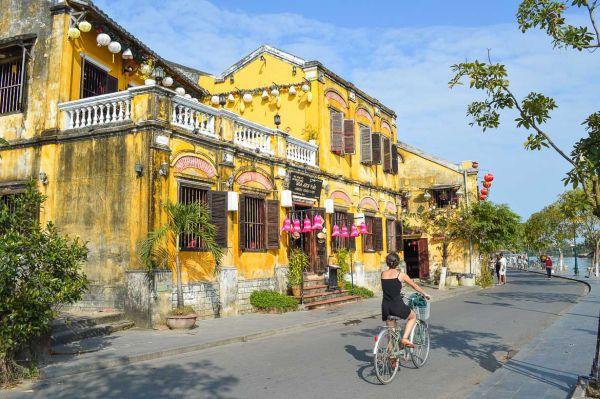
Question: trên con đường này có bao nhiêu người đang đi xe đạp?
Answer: có một bạn nữ đang đi xe đạp